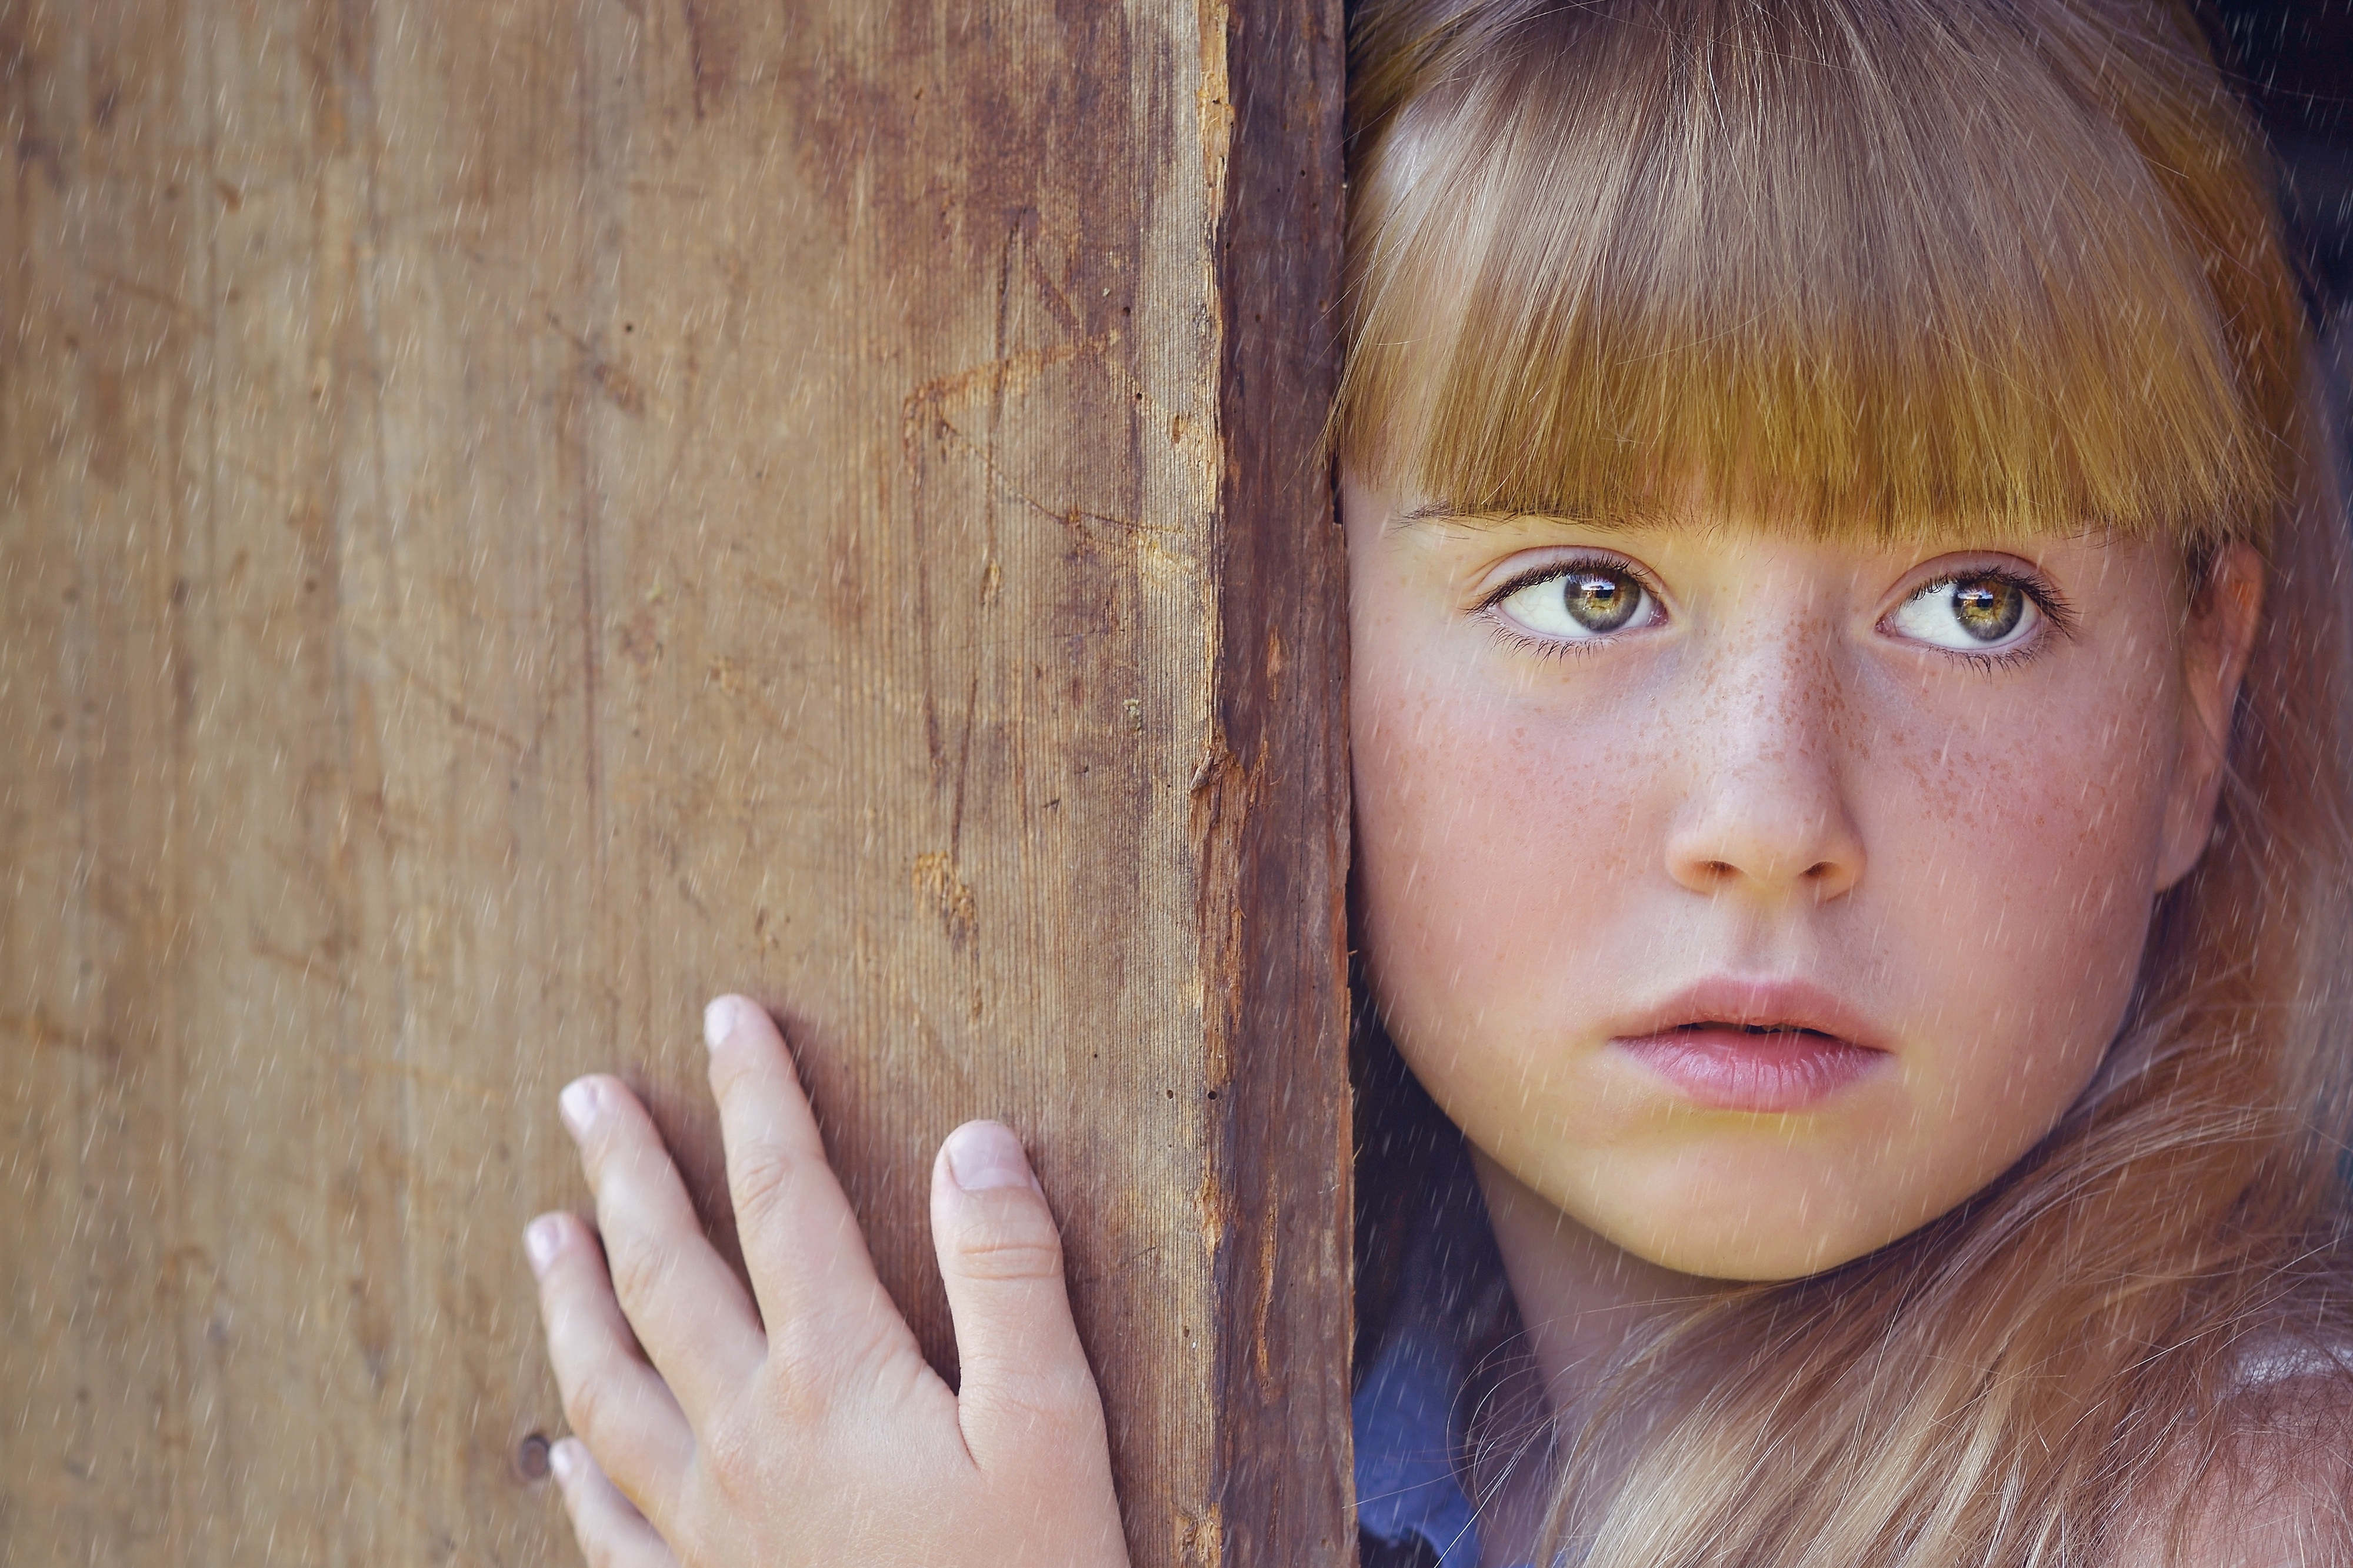
hand, person, wood, girl, woman, hair, photography, rain, view, female, portrait, model, finger, child, human, close, facial expression, smile, mouth, close up, human body, face, shelter, nose, eyes, eye, head, skin, beauty, blond, organ, emotion, wooden wall, brown hair, portrait photography